Trojan War

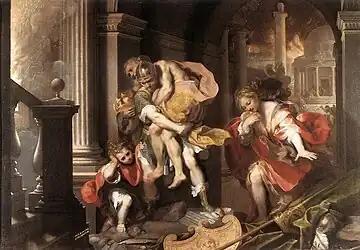
"Aeneas Flees Burning Troy" (1598) by Federico Barocci

The gods were very angry over the destruction of their temples and other sacrilegious acts by the Achaeans, and decided that most would not return home. A storm fell on the returning fleet off Tenos island. Nauplius, in revenge for the murder of his son Palamedes, set up false lights in Cape Caphereus (also known today as Cavo D'Oro, in Euboea) and many were shipwrecked.